Castro Verde (civil parish)

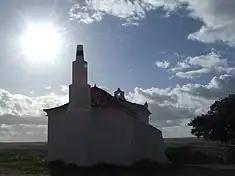
The simple profile of the Chapel of São Pedro das Cabeças, on the outskirts of Geraldos

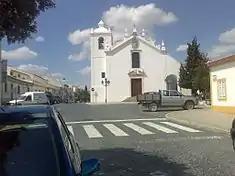
The ornate facade of the Church of Nossa Senhora dos Remédios

The architectural importance of the settlement is highlighted by the "Royal Basilica" built in 1713, a church whose interior is covered in polychromatic tiles, depicting the legendary Battle of Ourique, and site of the museum of the royal treasury. Near this church, at the beginning of "Rua D. Afonso I", is Church of Nossa Senhora dos Remédios and the Museum of Lucerne, another centre that promotes the cultural heritage of the parish/municipality.